Nivaagaard

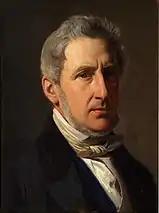
Alfred Hage painted by Constantin Hansen in c. 1854

The estate was founded in 1767 by Adam von Lüttichau when he purchased Nivaa Havnegård ("Nivaa Harbour House") from the Crown. The property was from the beginning associated with the Galley Harbour at Nivaa which was planned in 1753 but soon abandoned. The name Nivaagaard was introduced in 1793.